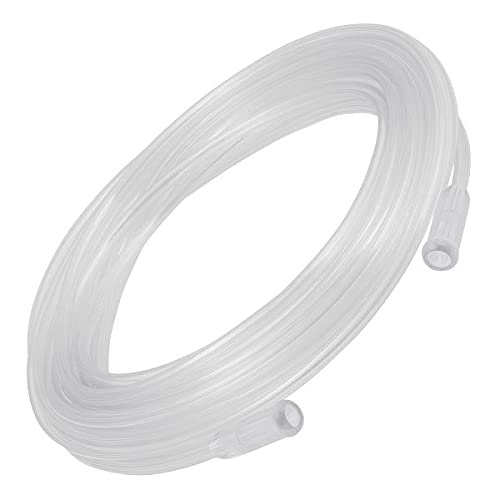
Salter Labs Oxygen Tubing 7'- 2002-7 (20 Pack)
New -
Category: Animals & Pet Supplies > Pet Supplies > Fish & Aquatic Supplies > Aquarium & Pond Tubings > Coil Tubings